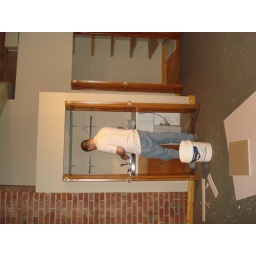
Kitchen sink etc. in YT office